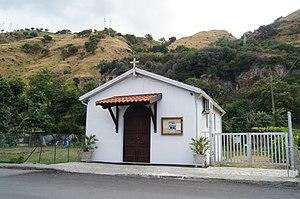
Coreca est un hameau de la commune d'Amantea, dans la province de Cosenza, à proximité de Campora San Giovanni en Calabre.